Lilium nobilissimum

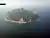
"L. nobilissimum" is found only on Kuchinoshima island

Tomitaro Makino first described "Lilium nobilissimum" as "Lilium japonicum" var. "alexandrae" f. "nobilissimum" in 1902, which he would later elevate to genus rank in 1914. Makino noted several differences between it and "alexandrae", with shorter stems, more ovate leaves, and fewer, more upright flowers. Ernest Henry Wilson would then combine "L. nobilissimum" and "L. japonicum" var. "alexandrae" under "Lilium longiflorum", stating "Why Baker should have made it a variety of the totally different L. japonicum Thunb. I fail to understand." Arthur Grove compounded on Wilson's error, in his "Lilies", he described a plant he termed "L. alexandrae" which was identified as a description of "L. nobilissimum" by James Compton. John Coutts, the curator of the Royal Botanic Gardens, Kew, raised "L. japonicum" var. "alexandrae" to full species rank, but followed Wilson's precedent by including "L. nobilissimum" as a synonym of the new "L. alexandrae". In their supplement to Elwes' monograph, Grove and Cotton included "L. japonicum" var. "alexandrae", "L. longiflorum" var. "alexandrae", and "L. ukeyuri" under "L. nobilissimum", amalgamating the plants found on the islands of Uke-shima and Kuchinoshima under a single species. It was only in 1950, when Koichiro Wada recognized the two genera as separate, with this reinforced by de Graaff in a publication for the Oregon Bulb Farms.